Shinjuku Triad Society

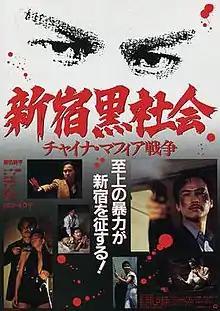
Theatrical release poster

is a 1995 Japanese film directed by Takashi Miike. The film is one of the earliest examples of Miike's use of extreme violence and unusual characterization, two aspects he would become notorious for. The film is part of the "Black Society" trilogy and is followed by "Rainy Dog" and "Ley Lines".